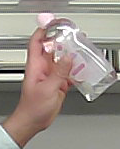
Product: johnson_baby